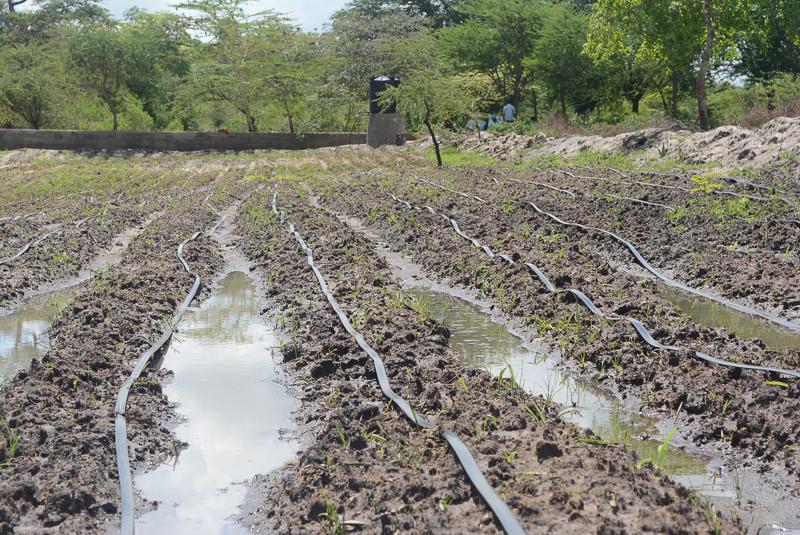
Mkulima mwenye shamba hili ameweza kuweka pipu za maji zile ambazo zinaweza nyunyizia mimea ambayo ameweza kupanda ili isiweze kuja kukauka. Kando, kuna tanki ya maji ambayo huwa ndio inasambaza maji kwenye hili shamba.